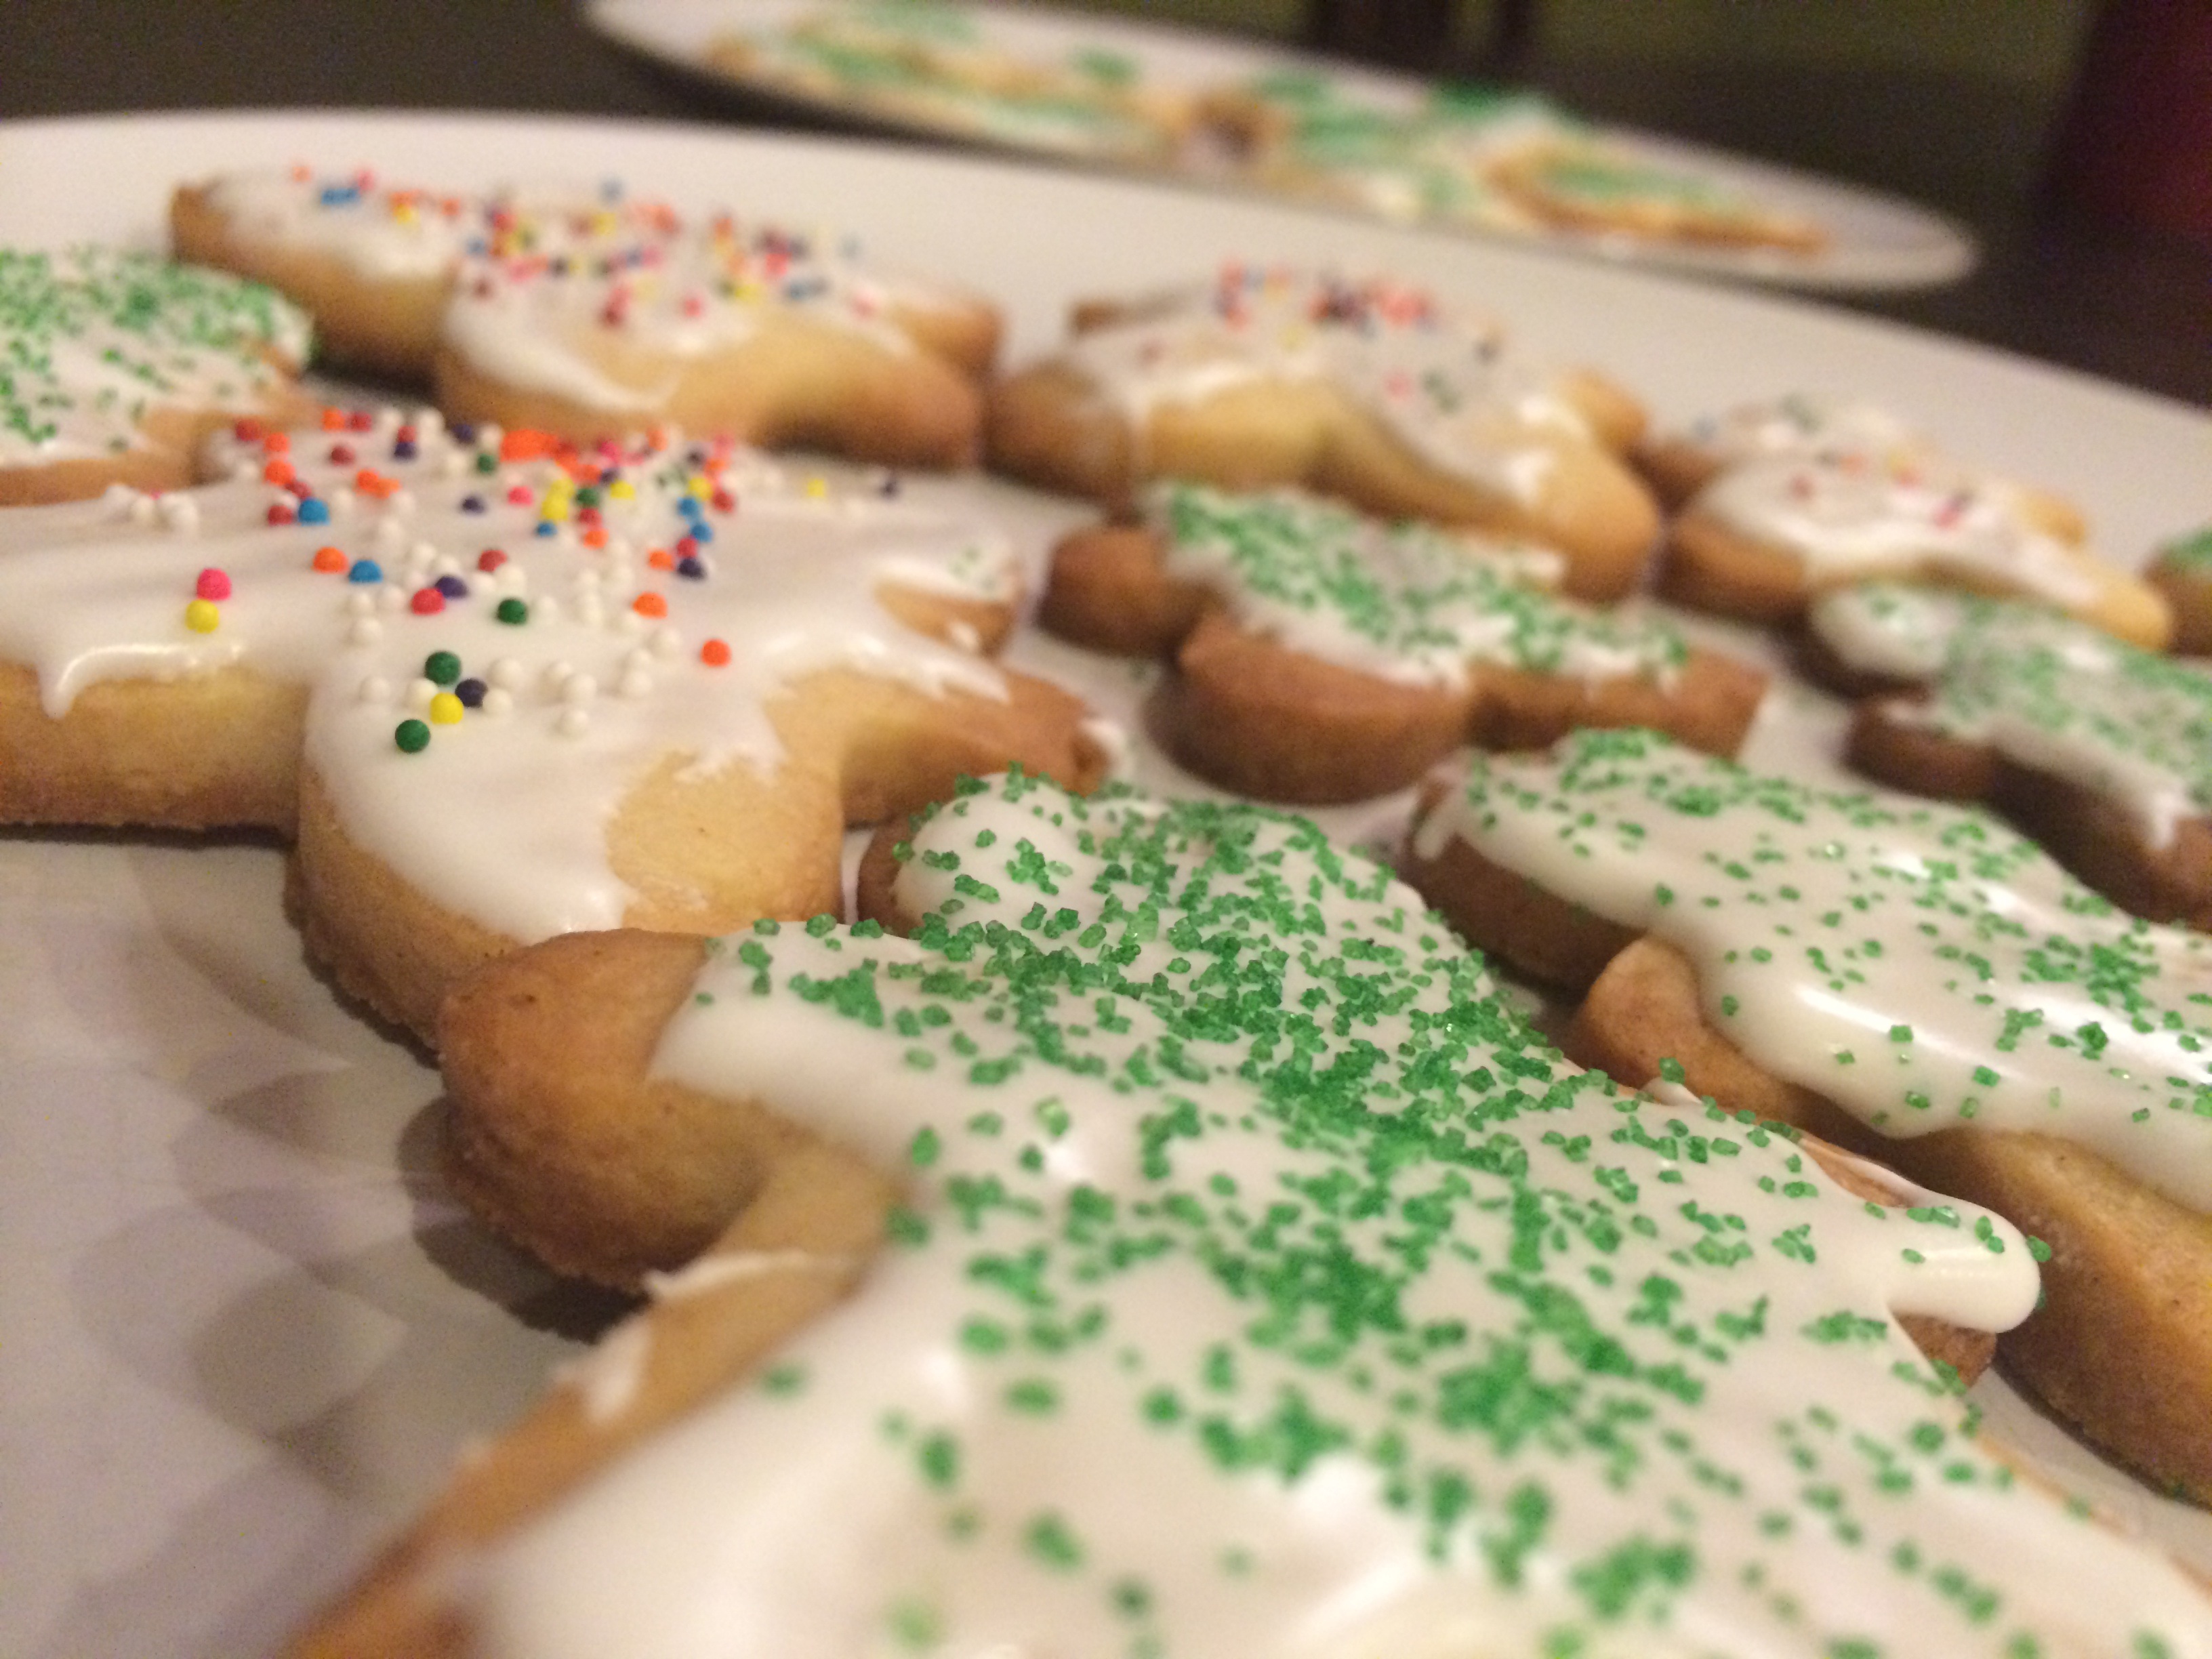
sweet, food, baking, christmas, cookie, dessert, cuisine, homemade, baked, christmas cookies, cookies, icing, sprinkles, baked goods, snack food, cookies and crackers, petit four, pierniki